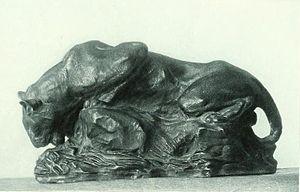
une lionne buvant
John Macallan Swan, né à Brentford le 9 décembre 1846 et mort le 14 février 1910, est un peintre et un sculpteur britannique.